Archie Jackson

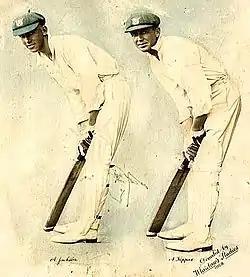
Montage of Jackson (l) and Alan Kippax, Jackson's employer, mentor and captain for NSW

In early February 1933, Jackson collapsed after playing cricket and was admitted to hospital. Aware of the serious nature of his illness and the possibility of his death, Jackson and Phyllis announced their engagement. As the Brisbane Test between Australia and England began, Jackson suffered a severe pulmonary hemorrhage. His parents made their way to Brisbane to see him and many members of the English and Australian teams visited him in hospital during his last days. On 16 February 1933, Jackson became the youngest Test cricketer to die until Manjural Rana in 2007.